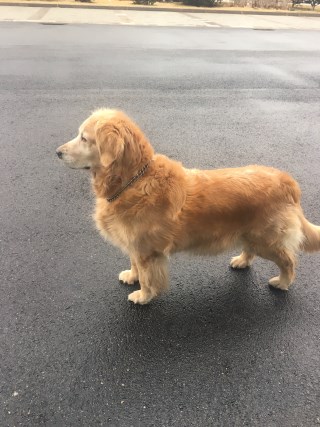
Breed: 5355-n000126-golden_retriever